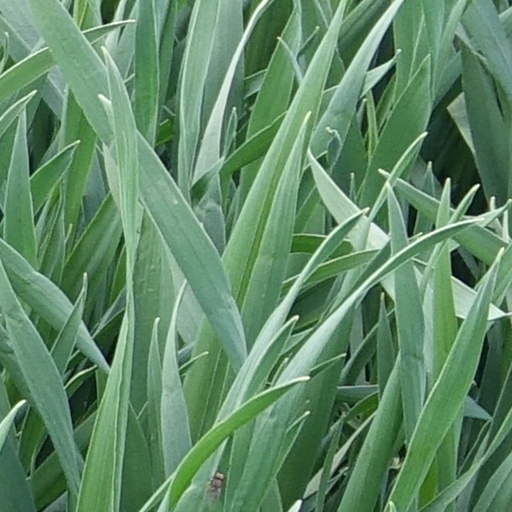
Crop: wheat